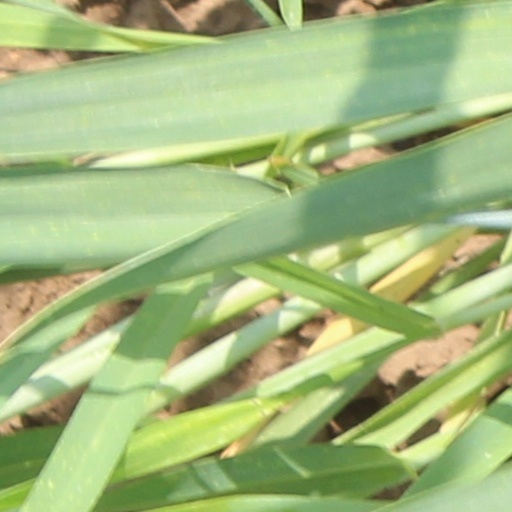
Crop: wheat